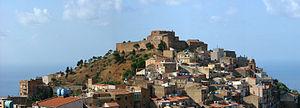
Caronia est une commune de la province de Messine en Sicile.